W. H. Adamson High School

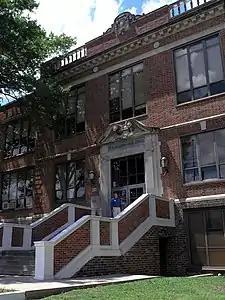
Old campus

In 1891 the newly-incorporated Town of Oak Cliff voted to seek bids on a school building. The newspaper reported: "Resolved by the city council of Oak Cliff that the mayor be instructed to advertise for plans for a modern three-story brick school building with brick cross walls [sic] to be erected at Oak Cliff, Texas, to contain twelve rooms for school purposes and the cost of said building, complete, not to exceed the sum of $22,000,…" The cornerstone was laid at the corner of Patton and Tenth streets for the school in September, 1892 under the auspices of the Masonic grand lodge of Texas.